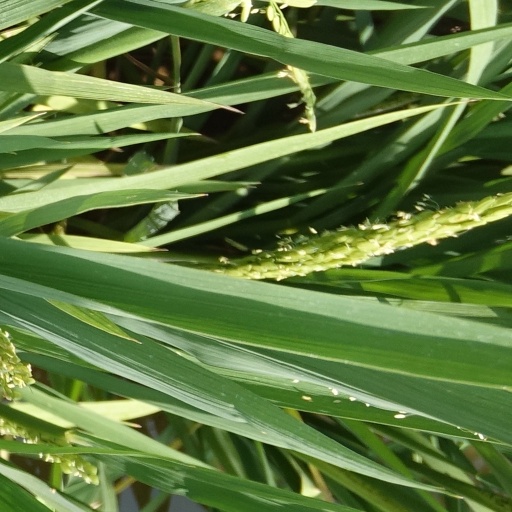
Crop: rice